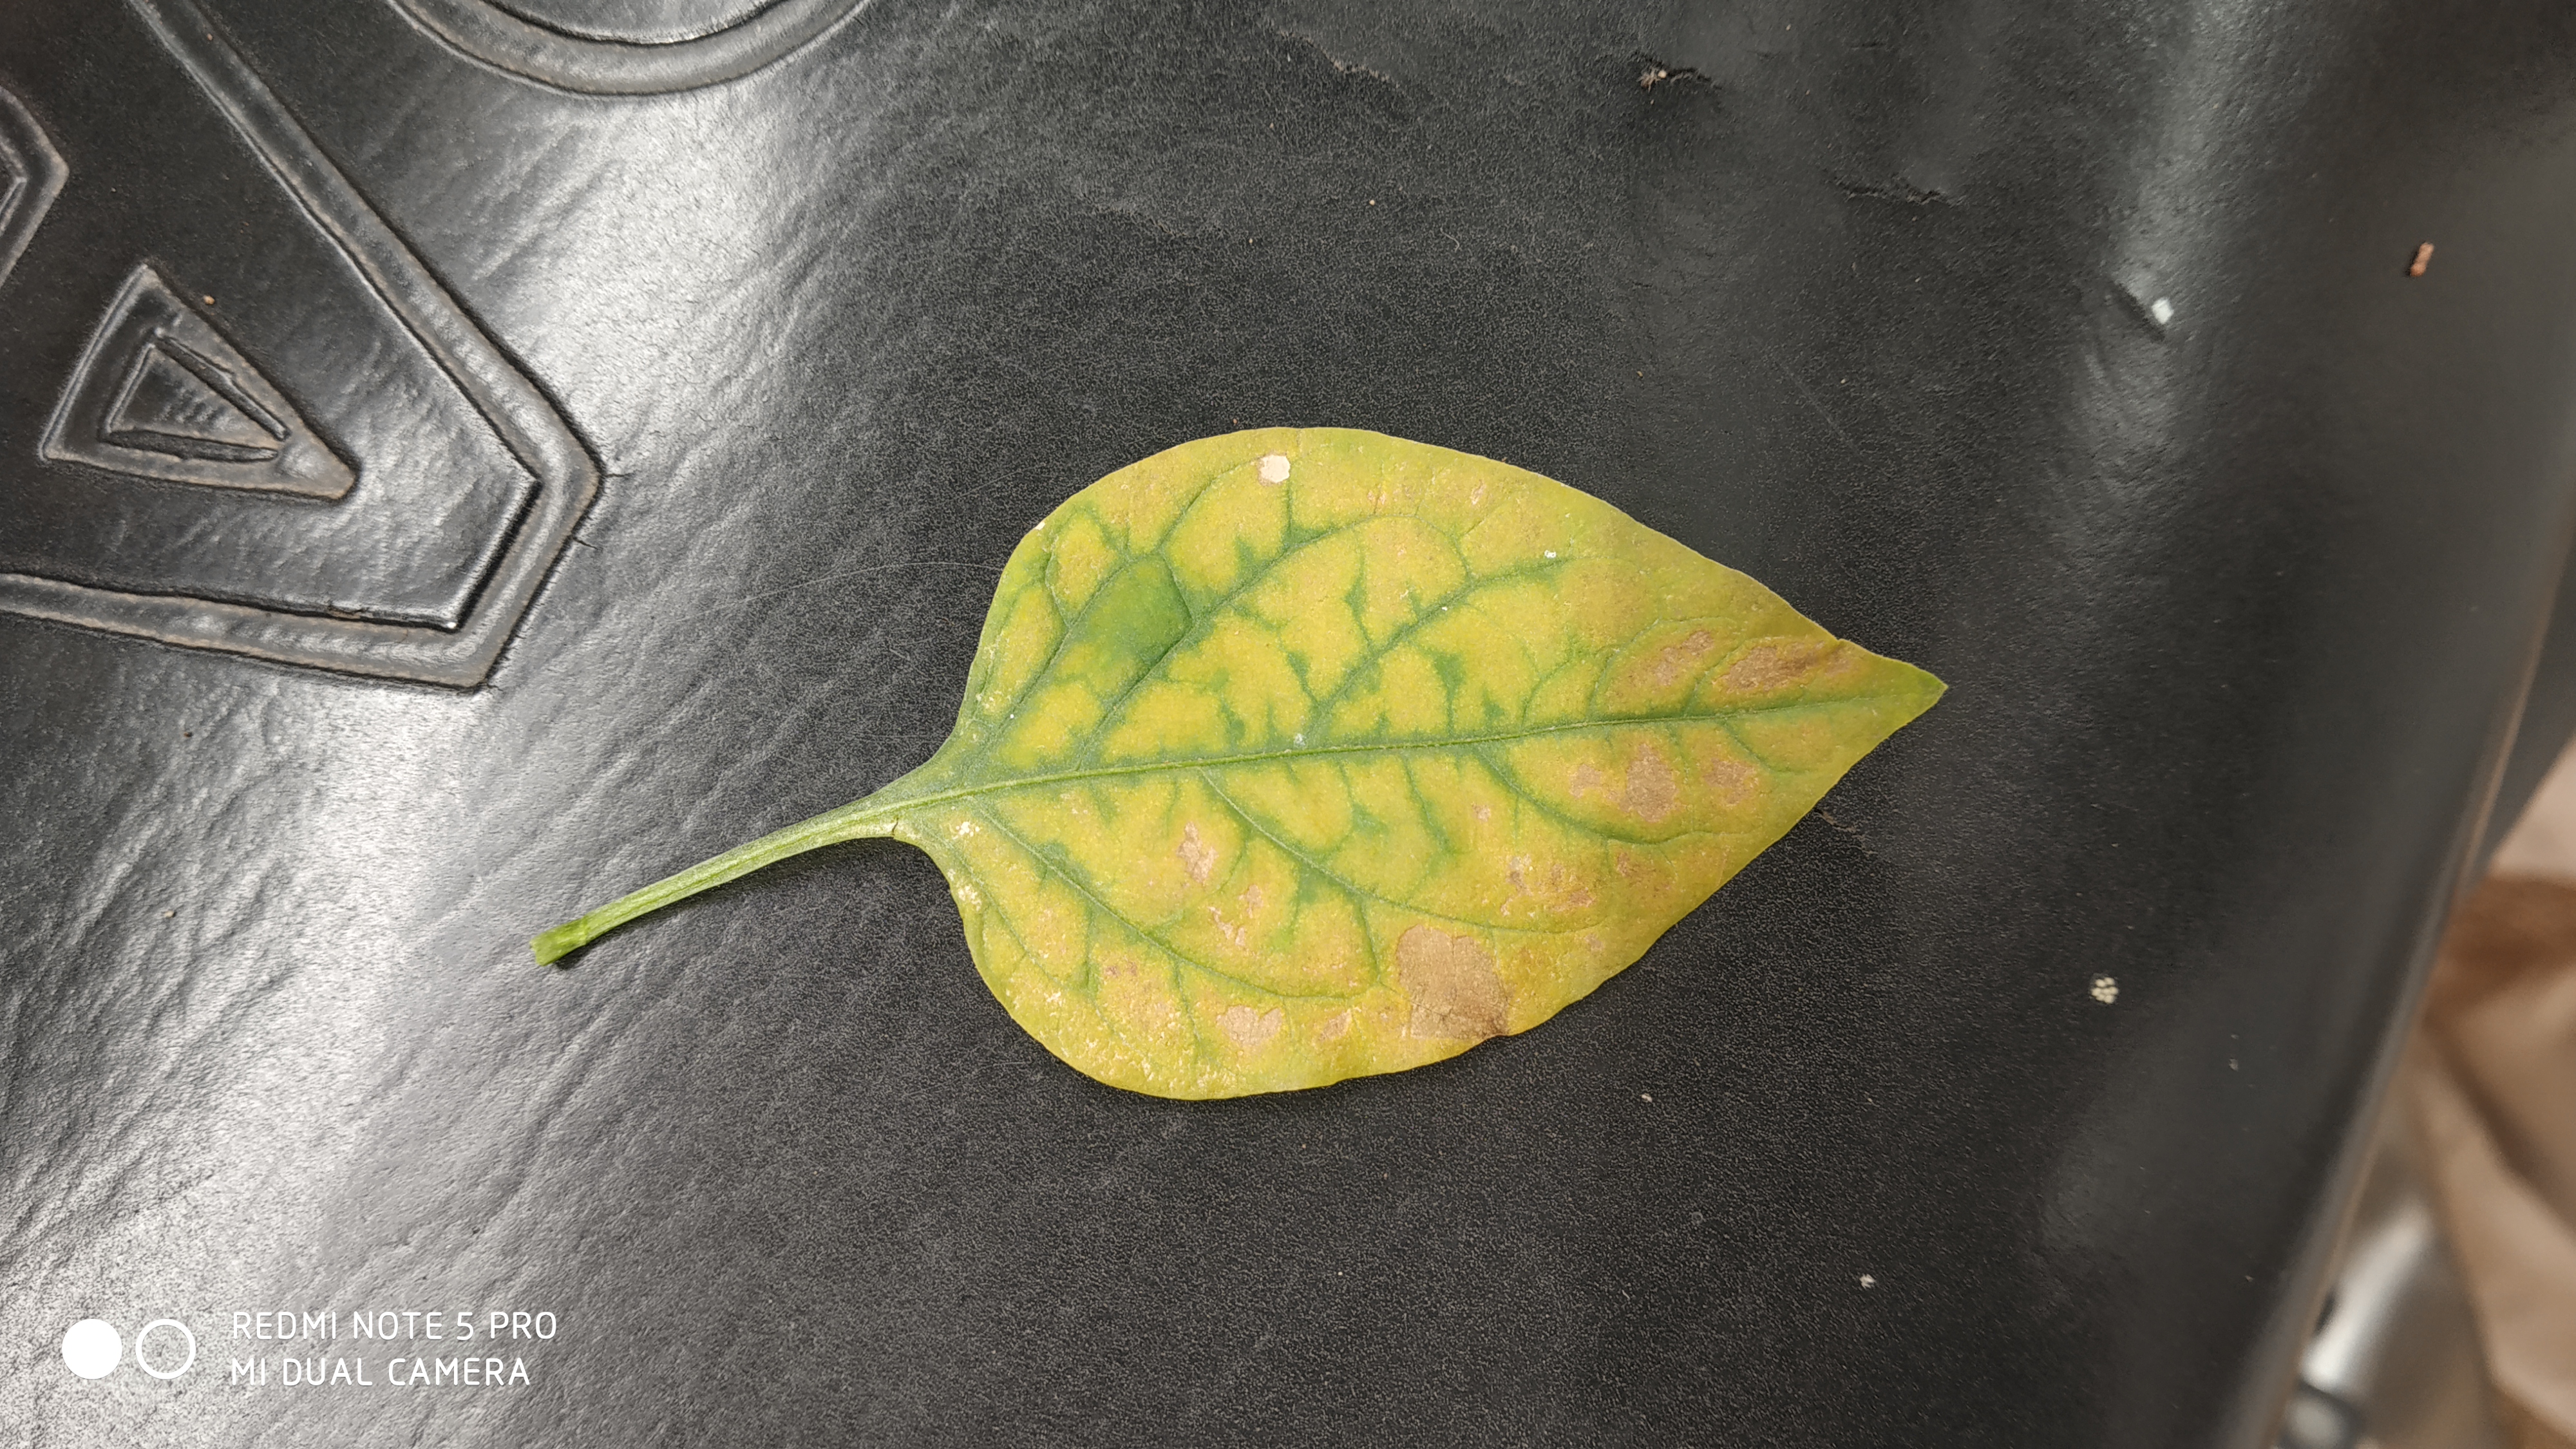
Plant: Ganike